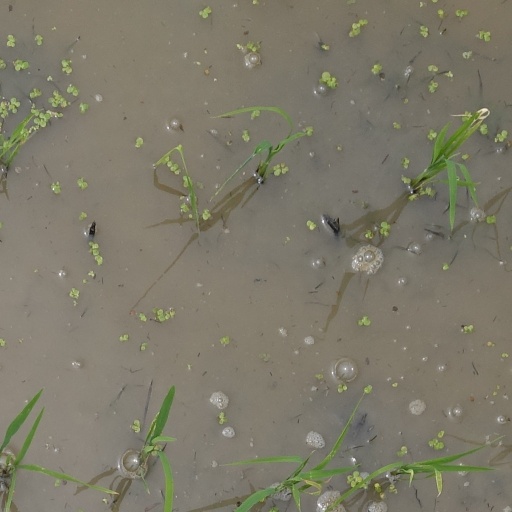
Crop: rice